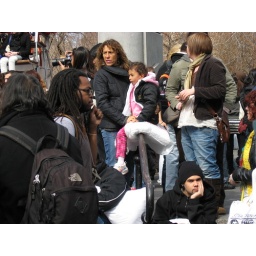
Adorable little girl with the best seat in the house!